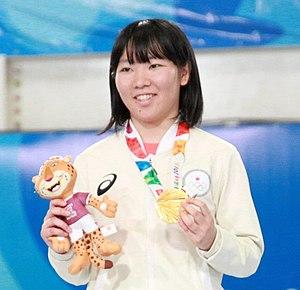
Yūka Ueno, née le 28 novembre 2001, est une escrimeuse japonaise. Elle pratique le fleuret.